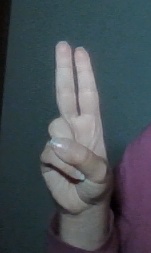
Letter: taa